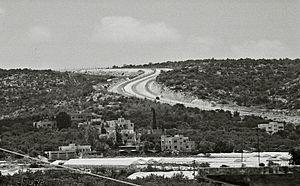
Mur de séparation près de Tulkarem, Palestine. [Juillet 2005] Auteur
La barrière de séparation israélienne ou clôture de sécurité est une construction située en grande partie le long de la ligne verte. La barrière est composée à ~95% d'un système de clôture multi-couches ainsi que d'un mur de huit mètres principalement le long de l'autoroute 6 et dans les zones de Jérusalem. La longeur prévue de la barrière est de 708 km et est en cours d'édification par Israël depuis 2002.